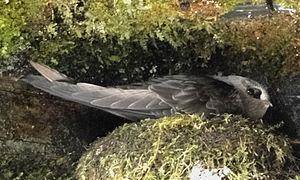
Cette liste des oiseaux au Canada provient de Bird Checklists of the World en date du mois de juillet 2018.
Le Martinet sombre est une espèce d'oiseaux de la famille des Apodidae.